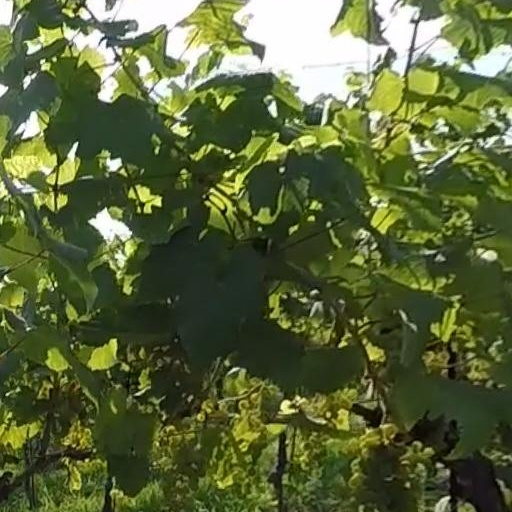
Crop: grape